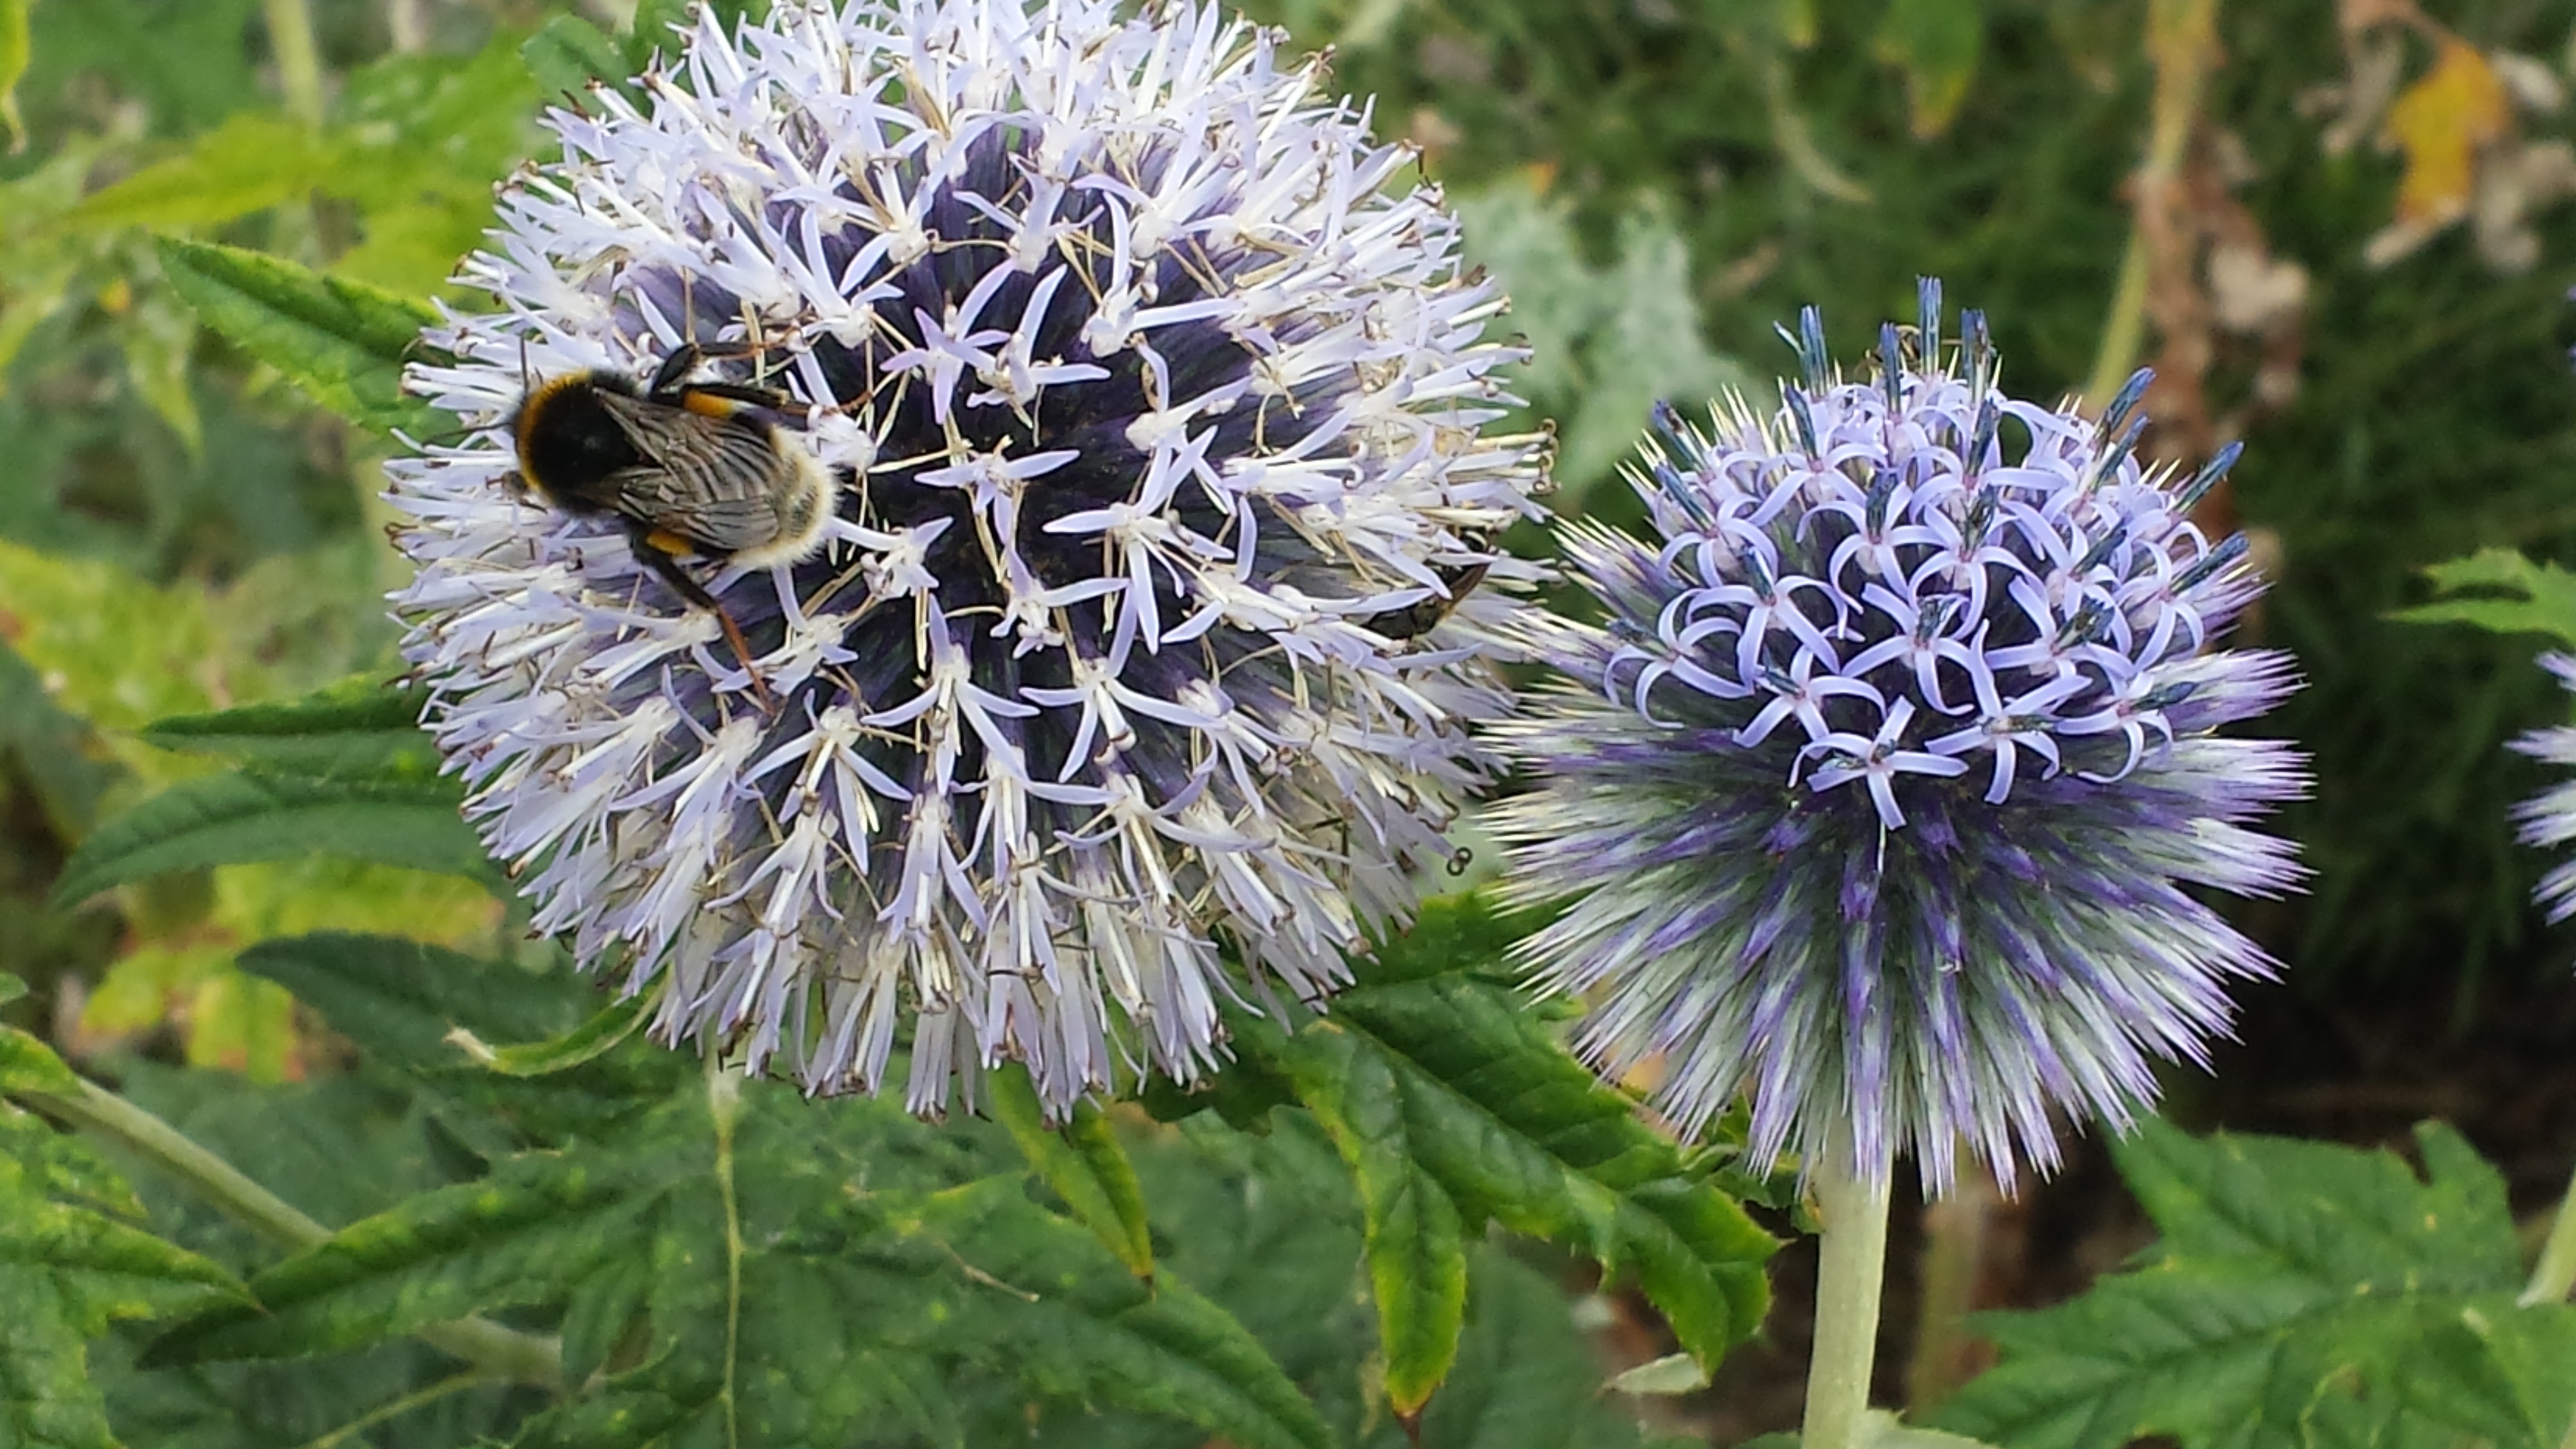
nature, plant, flower, purple, pollination, insect, botany, flora, fauna, wildflower, flowers, bee, thistle, nectar, macro photography, flowering plant, daisy family, globe thistle, silybum, land plant